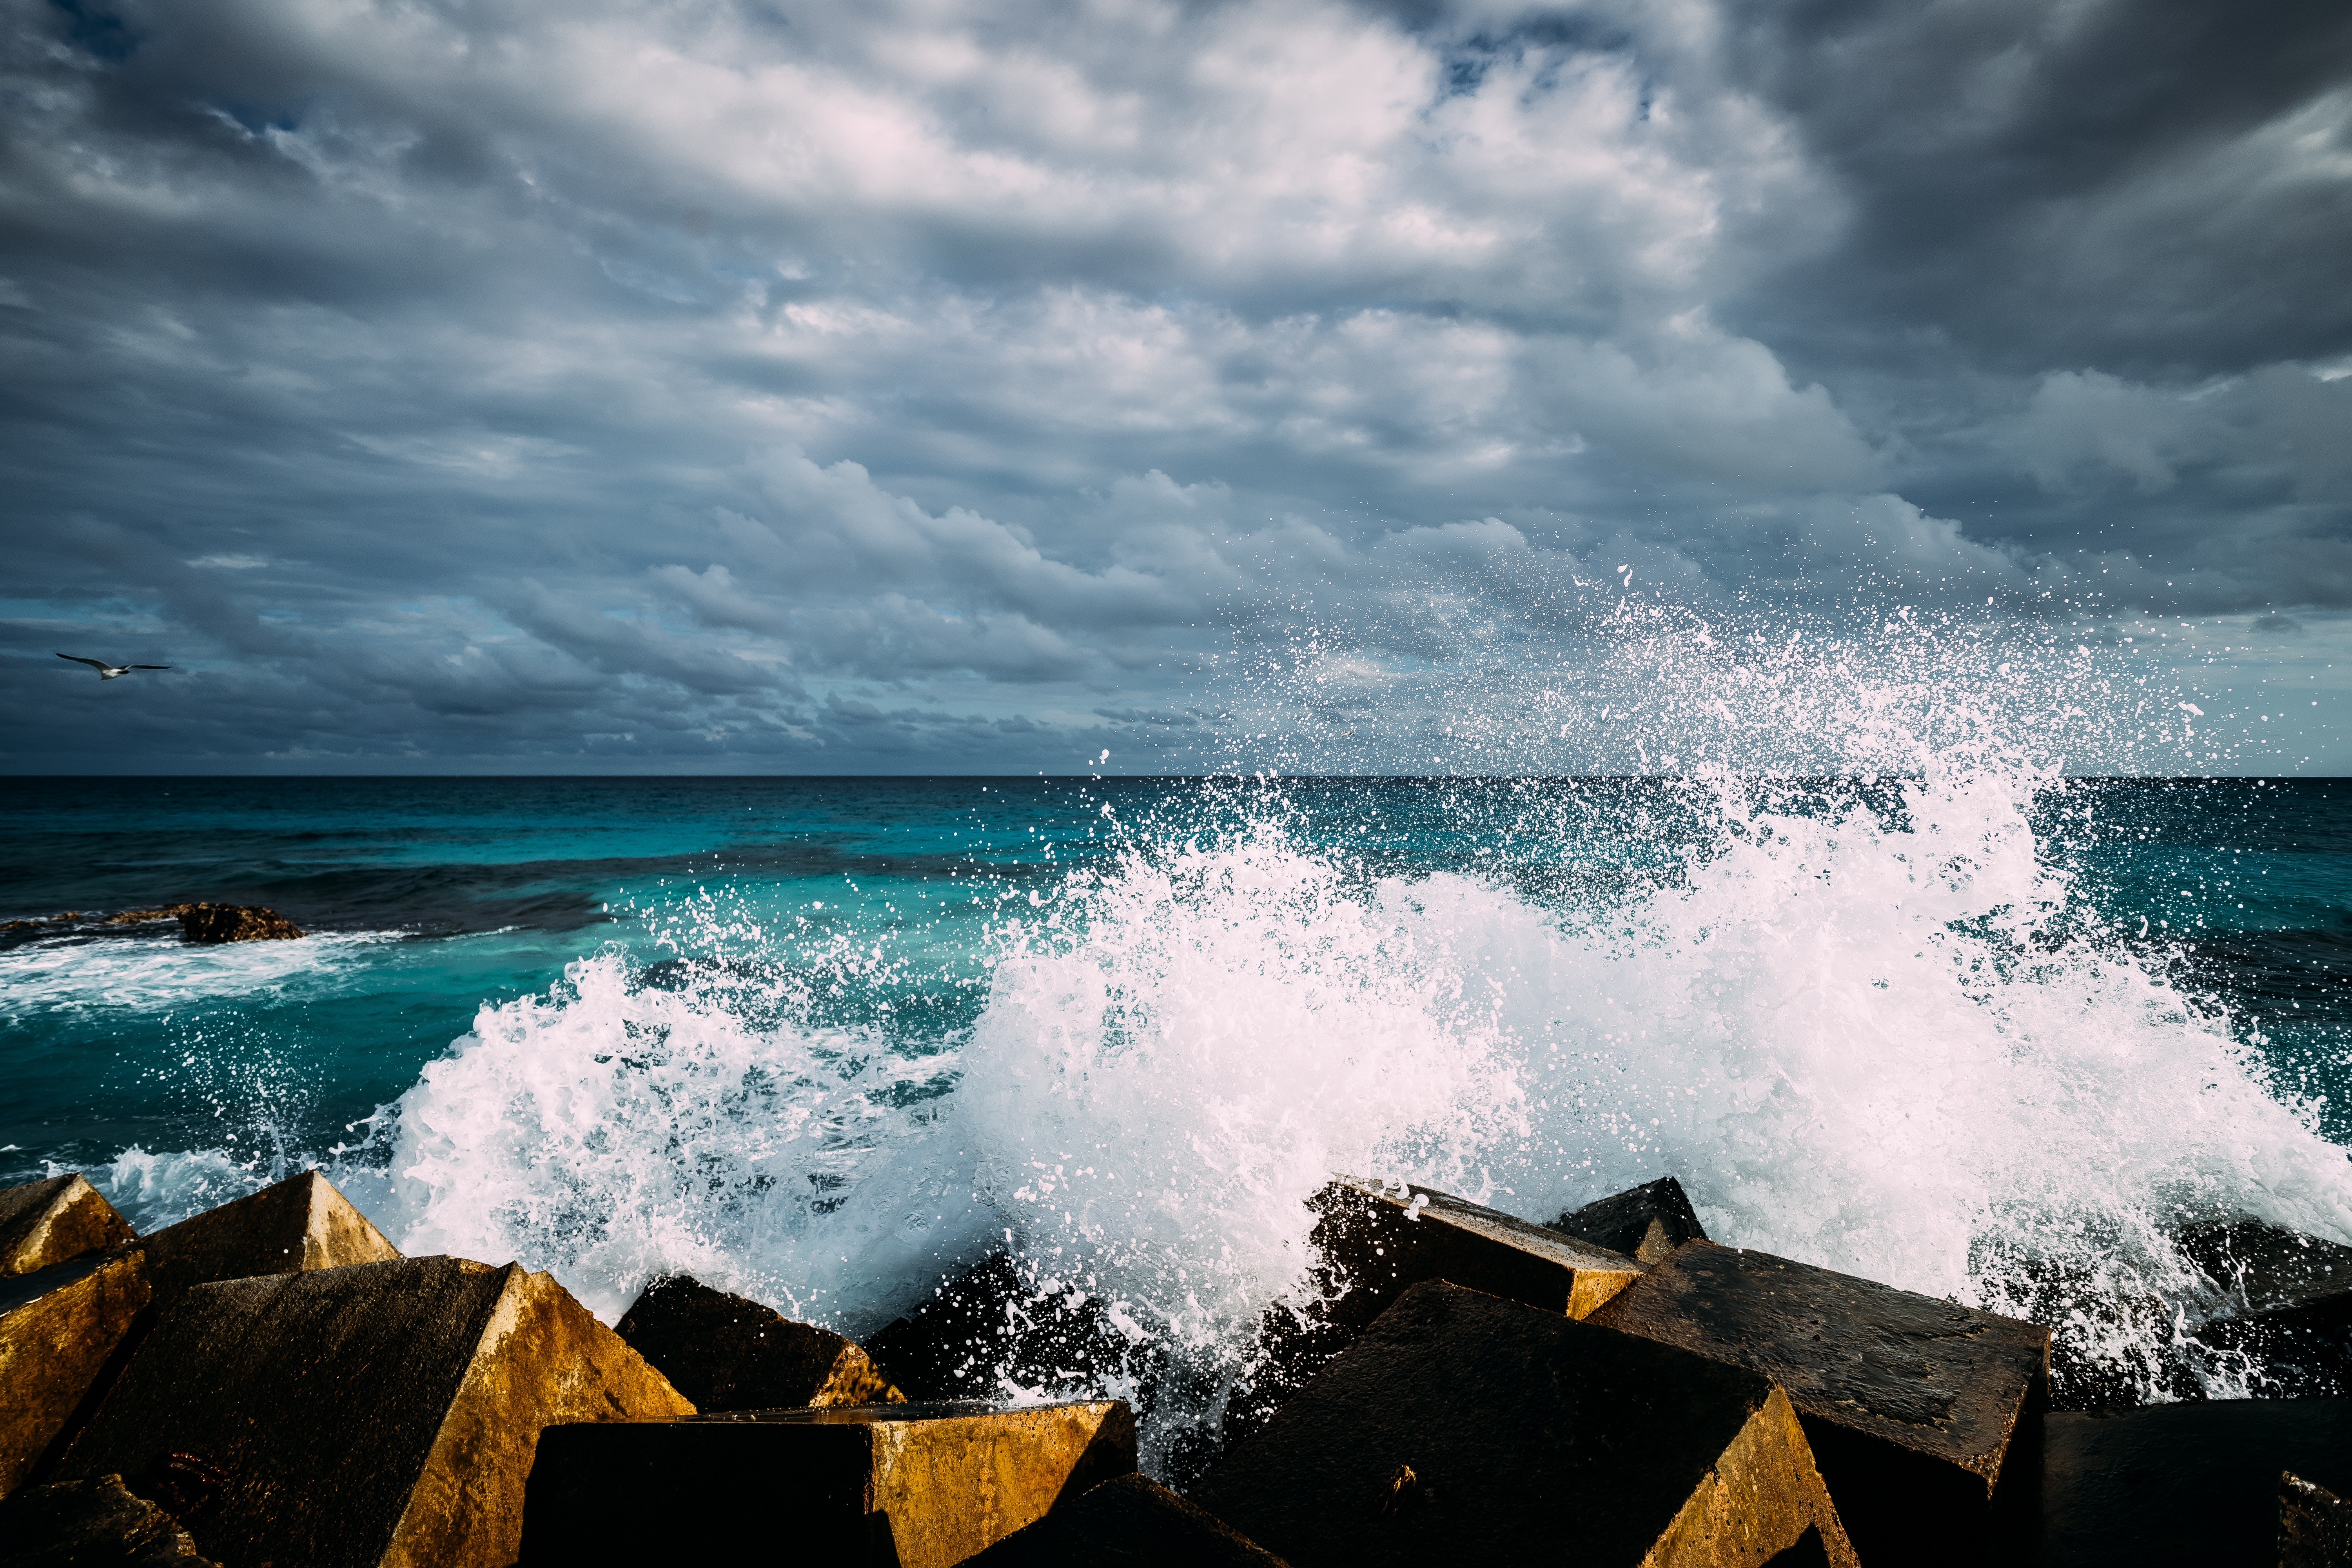
sky, wave, sea, water, wind wave, cloud, blue, ocean, nature, shore, horizon, daytime, natural landscape, coast, water resources, rock, wind, tide, atmosphere, beach, coastal and oceanic landforms, sunlight, storm, landscape, cumulus, photography, tropics, meteorological phenomenon, breakwater, bay, vacation, mountain, sound